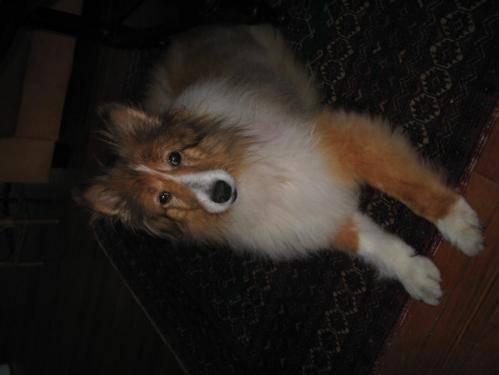
dog